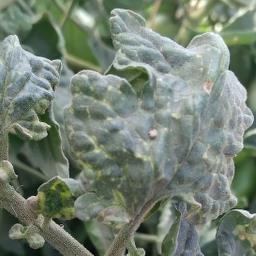
Crop: Tomato
Condition: virosis-d